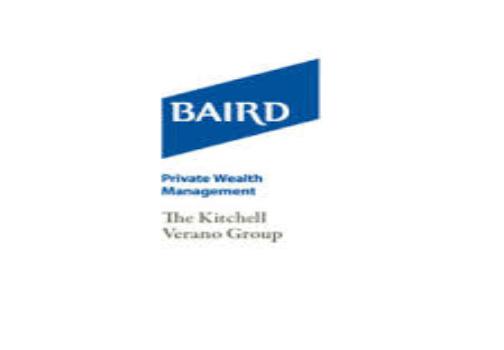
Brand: baird
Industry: Others